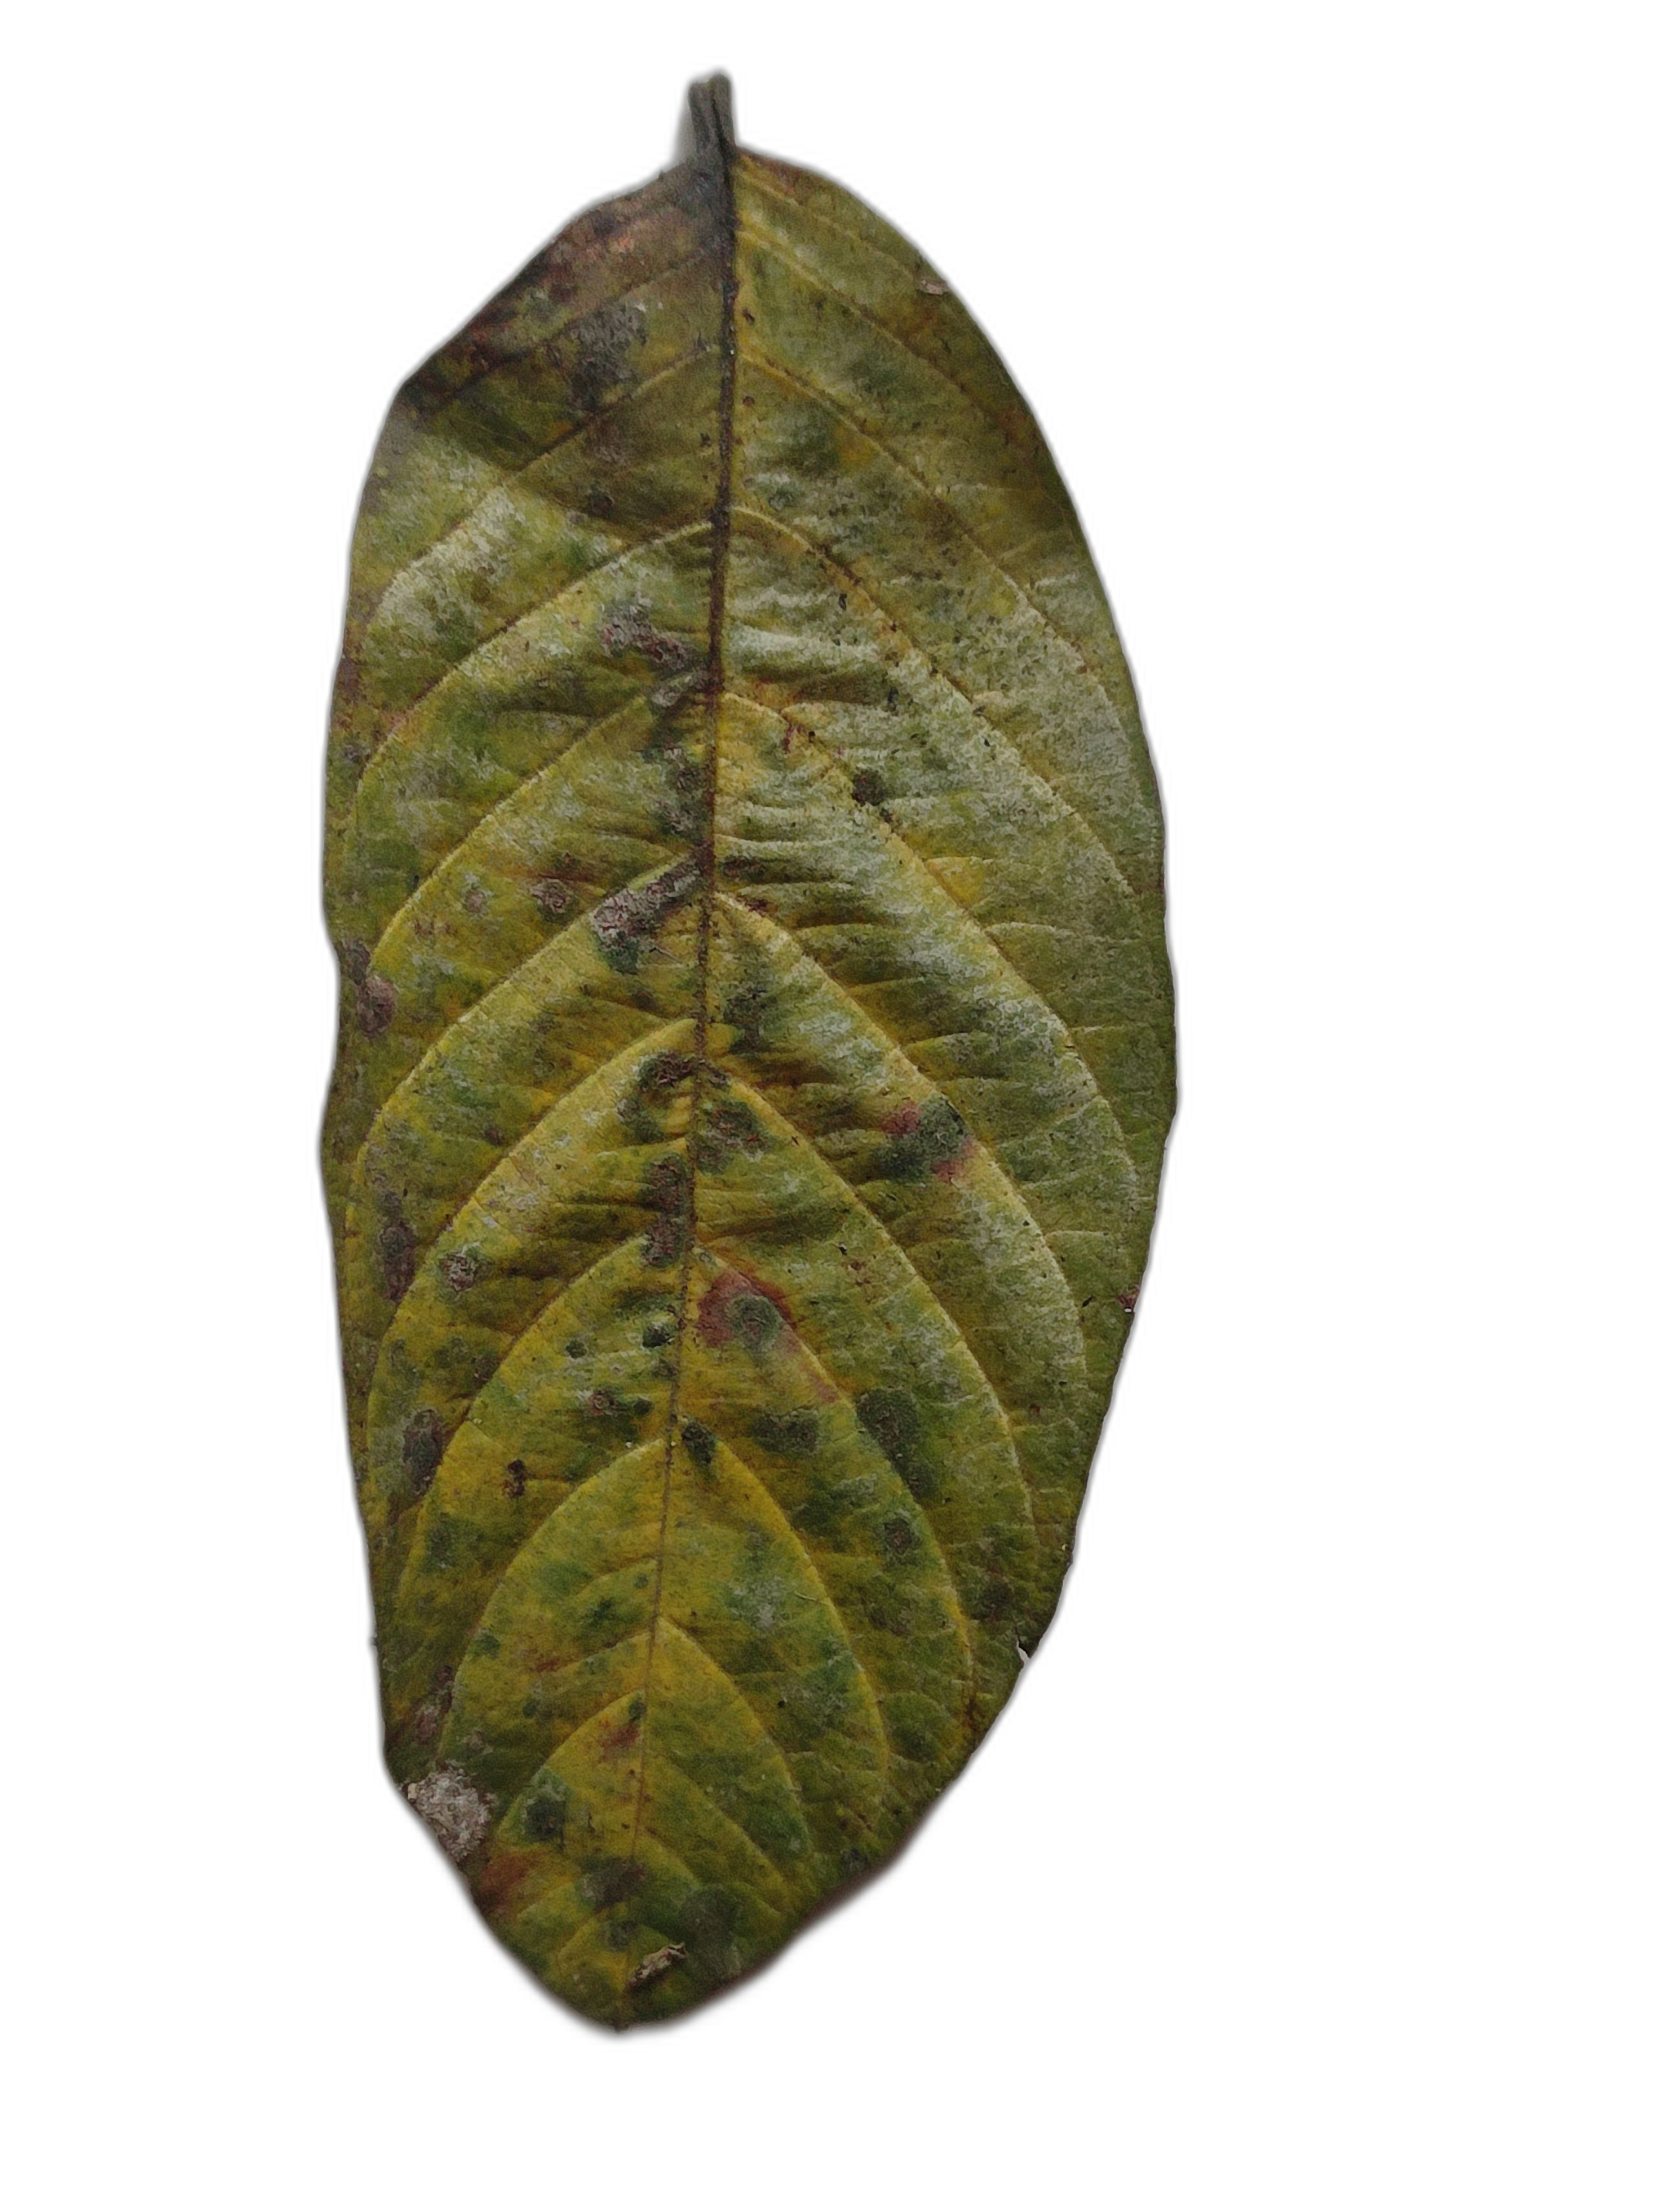
Plant part: leaf
Disease: Rust